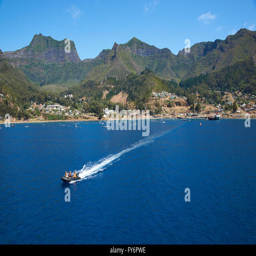
bay and the small town